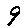
Label: 9